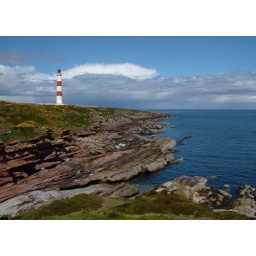
Fossils of fish bones and scales can be found in the Devonian red sandstone layers.